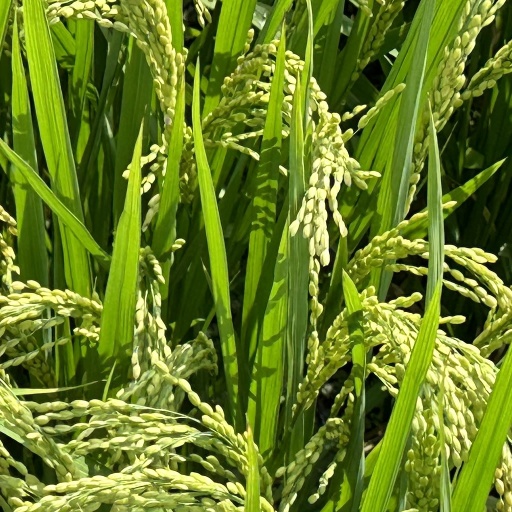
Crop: rice